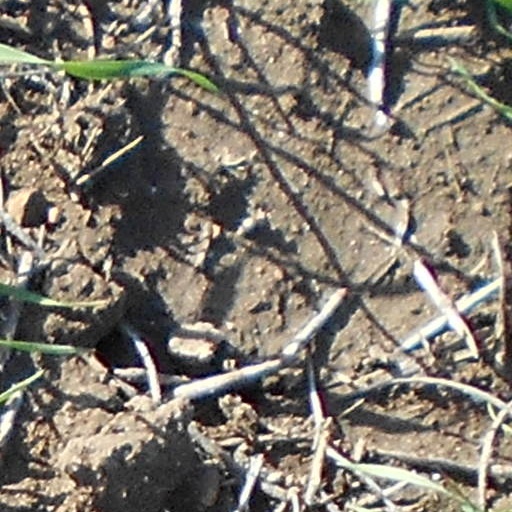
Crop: wheat